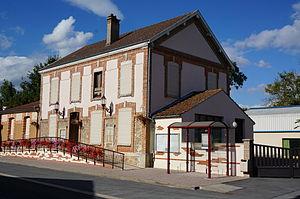
Mairie de Saint-Hilaire-au-Temple.
Saint-Hilaire-au-Temple est une commune française, située dans le département de la Marne en région Grand Est.